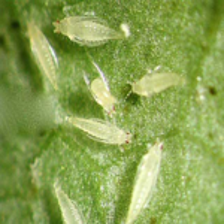
Label: thrips_disease